Zerstörergeschwader 26

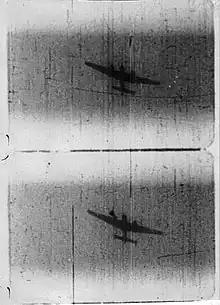
Messerschmitt Bf 110 under attack from a Spitfire, caught on the latter's gun camera

On 15 May ZG 26 and 73 Squadron met in combat again. III./ZG 26 escorted 40 DO 17s of I. and II./KG 3 on a mission over Allied air bases. 73 Squadron intercepted and in the ensuing dogfights, the RAF pilots claimed four Bf 110s for the loss of two Hurricanes. The German pilots filed claims for nine "Moranes" [mistakenly identifying the Hurricanes as French fighters] for the loss of two Bf 110s destroyed and two badly damaged in crash-landings, confirming British claims. Only two Hurricanes were shot down with both pilots surviving. One of the German losses came from 7./ZG 26, one from 8./ZG 26, and two from 9./ZG 26. 5./ZG 26 intercepted a Westland Lysander, 13 Squadron, escorted by Hurricanes from No. 85 Squadron RAF. The German fighters succeeded in attacking from above and shot down three Hurricanes seriously burning one pilot. 5./ZG 26 was left with only three serviceable Bf 110s.